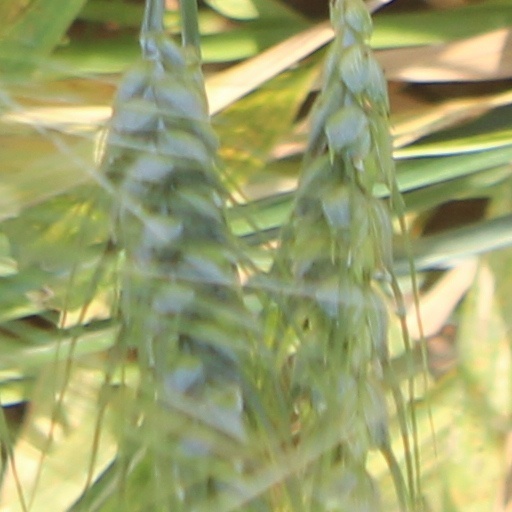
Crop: wheat